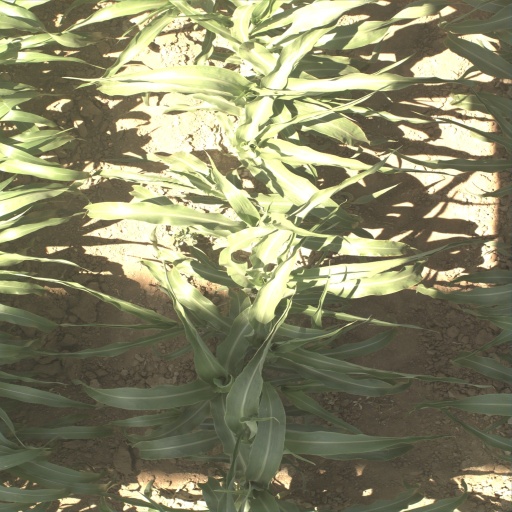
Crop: sorghum